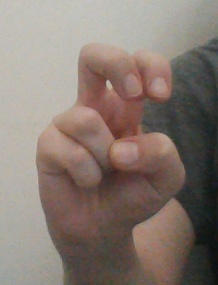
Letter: toot